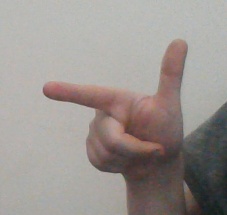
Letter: yaa